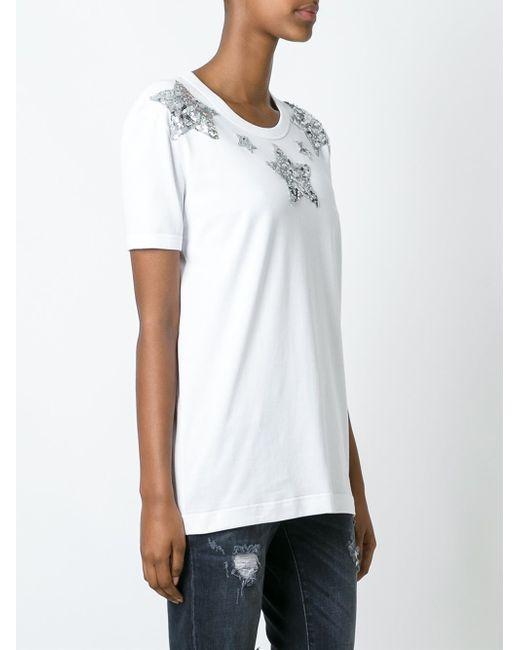
Weißes T-Shirt mit Rundhalsausschnitt lässig mit silbernem Stern-Design